Across the Wide Missouri (film)

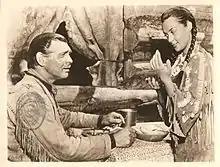
Clark Gable and María Elena Marqués in "Across the Wide Missouri"

In the 1830s in the Rocky Mountains, fur trapper Flint Mitchell meets at the summer "rendezvous" with other mountain men, cashing in his furs, drinking, and enjoying contests among his friends. He organizes a hunting "brigade" into the beaver-rich Blackfoot territory, buying horses and recruiting trappers, despite protests from his Scottish friend and former trading partner, Brecan, who lives among the Blackfoot and warns him that the land belongs to them. Flint outbids Brecan for Kamiah, the granddaughter of Blackfoot medicine man Bear Ghost and adopted daughter of a Nez Perce chief, Looking Glass. Brecan wants to return her to the Blackfoot, to promote peace between the tribes, while Flint wants to marry Kamiah and ensure the brigade's safety.